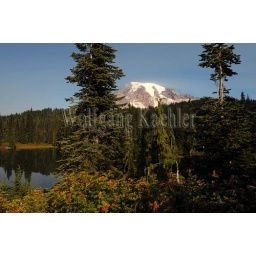
Usa, washington state, mount rainier national park, reflection lakes with mount rainier and mountain ash trees in foreground